List of capoeira techniques

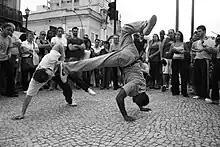
Street capoeira in Rio de Janeiro, 2008.

The list of capoeira techniques includes kicks, headbutts, evasions, acrobatics and more. In capoeira, the main emphasis is normally placed on the interaction between kicks and evasions.